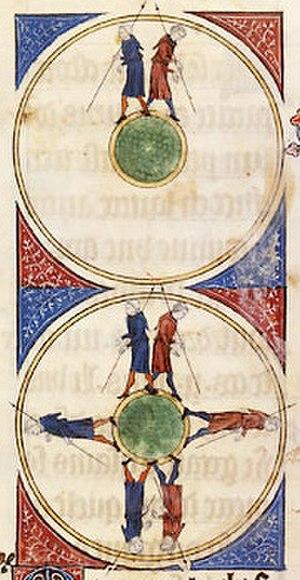
Le Moyen Âge est une période de l'histoire de l'Europe, s'étendant de la fin du Vᵉ siècle à la fin du XVᵉ siècle, qui débute avec le déclin de l'Empire romain d'Occident et se termine par la Renaissance et les Grandes découvertes. Située entre l'Antiquité et l'époque moderne, la période est subdivisée entre le haut Moyen Âge, le Moyen Âge central et le Moyen Âge tardif.
Dans l'Antiquité grecque, de nombreux penseurs ne considéraient plus la religion et la mythologie comme des explications du monde. L'astronomie, très liée dans d'autres civilisations à l'astrologie et aux divinités locales, était chez les Grecs un sujet de recherches par le raisonnement et le calcul, sans aucun lien avec les dieux. La géodésie avait connu de grands développements. Dès la fin de l'époque classique, la sphéricité de la Terre était largement admise dans les milieux intellectuels. À l'époque hellénistique, on n'en doutait plus : Ératosthène en calcula la circonférence ; Hipparque et Marinus de Tyr établirent des cartes avec des coordonnées en longitude et latitude, qui furent perfectionnées par Ptolémée au IIᵉ siècle apr. J.-C., dans les limites du monde connu d'alors, bien entendu.